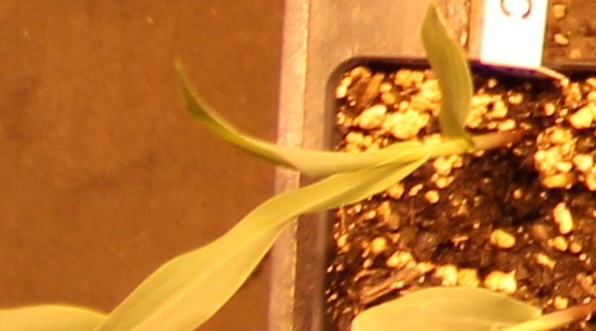
Label: Corn